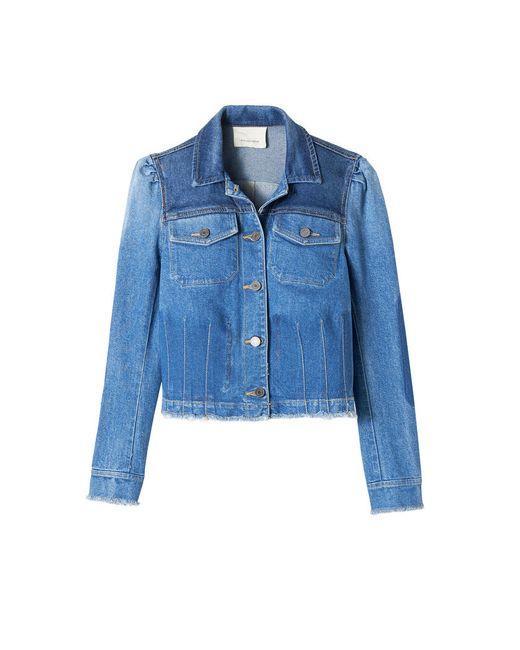
Jeansjacke Langarm blau Farbe für Damen